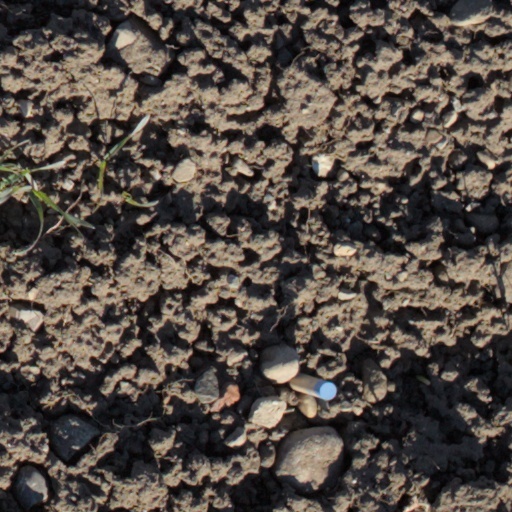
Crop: wheat